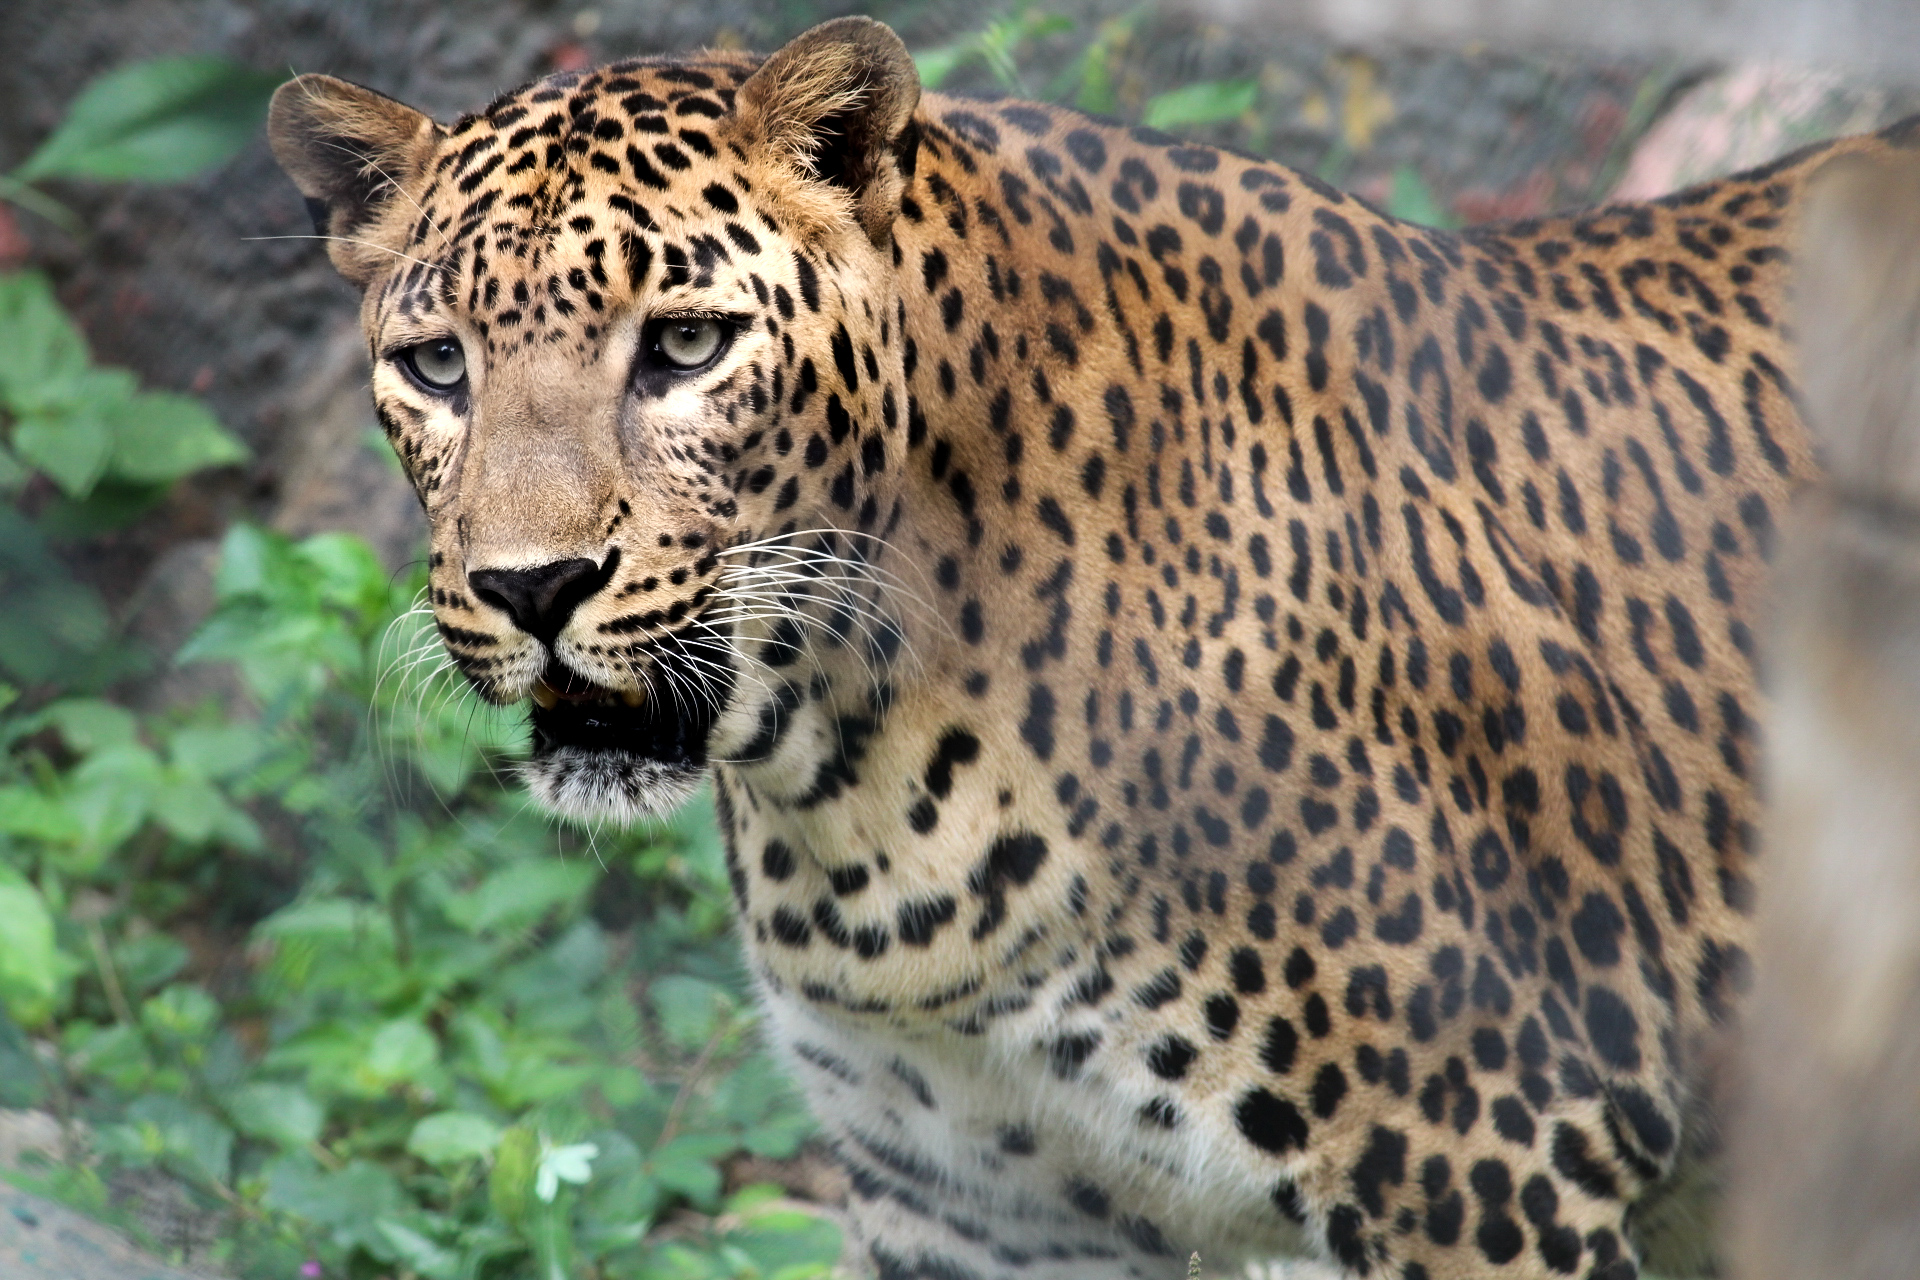
leopard, terrestrial animal, mammal, wildlife, vertebrate, jaguar, felidae, whiskers, snout, nature reserve, big cats, African leopard, cheetah, carnivore, wilderness, organism, adaptation, safari, plant, small to medium sized cats, jungle, fawn